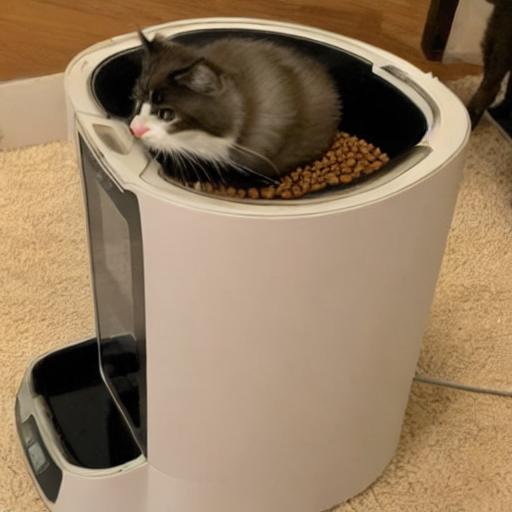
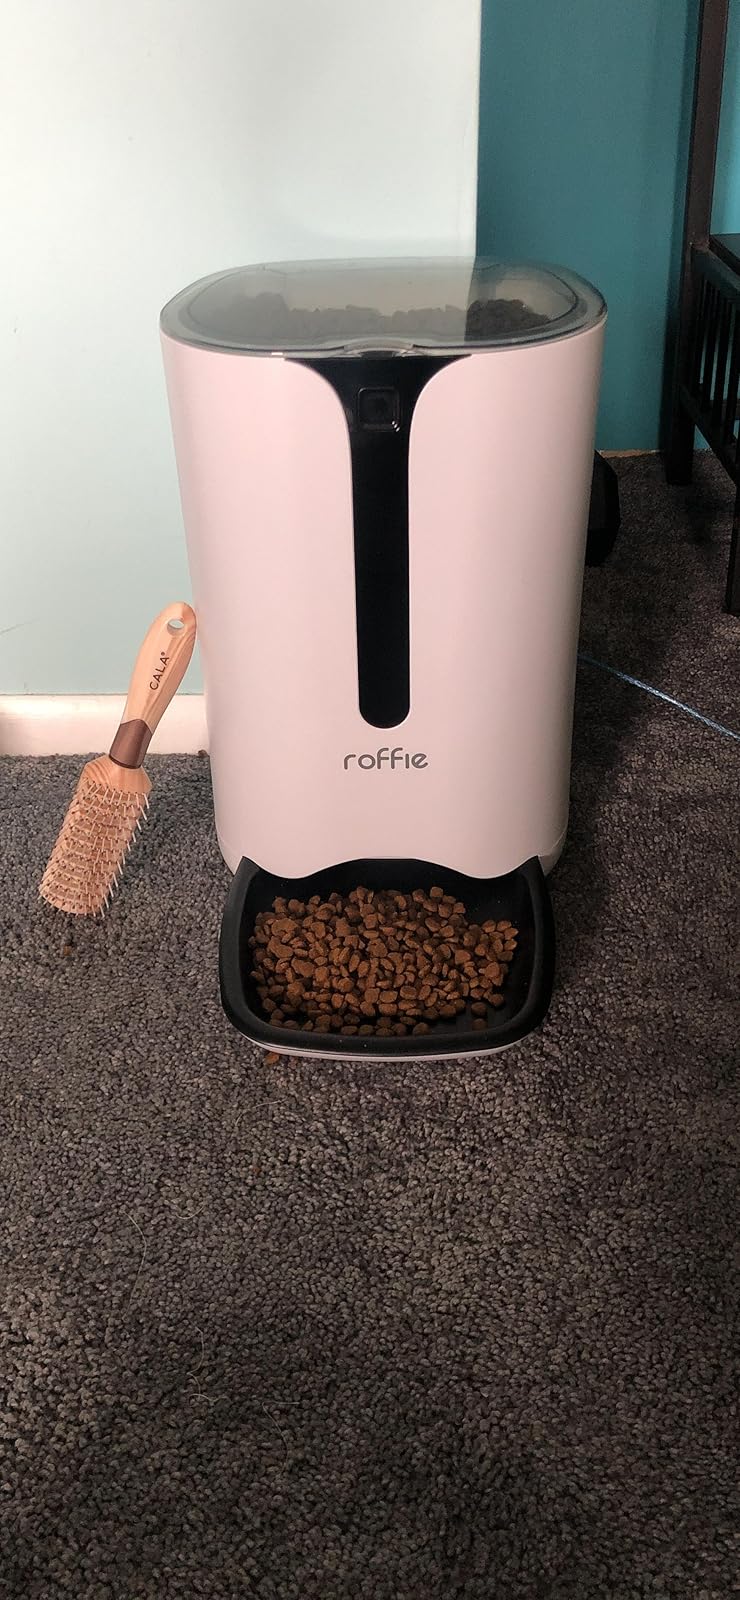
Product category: items_feeder
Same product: no